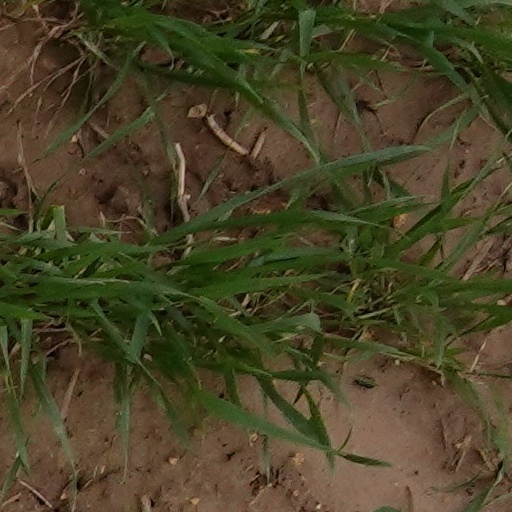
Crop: wheat